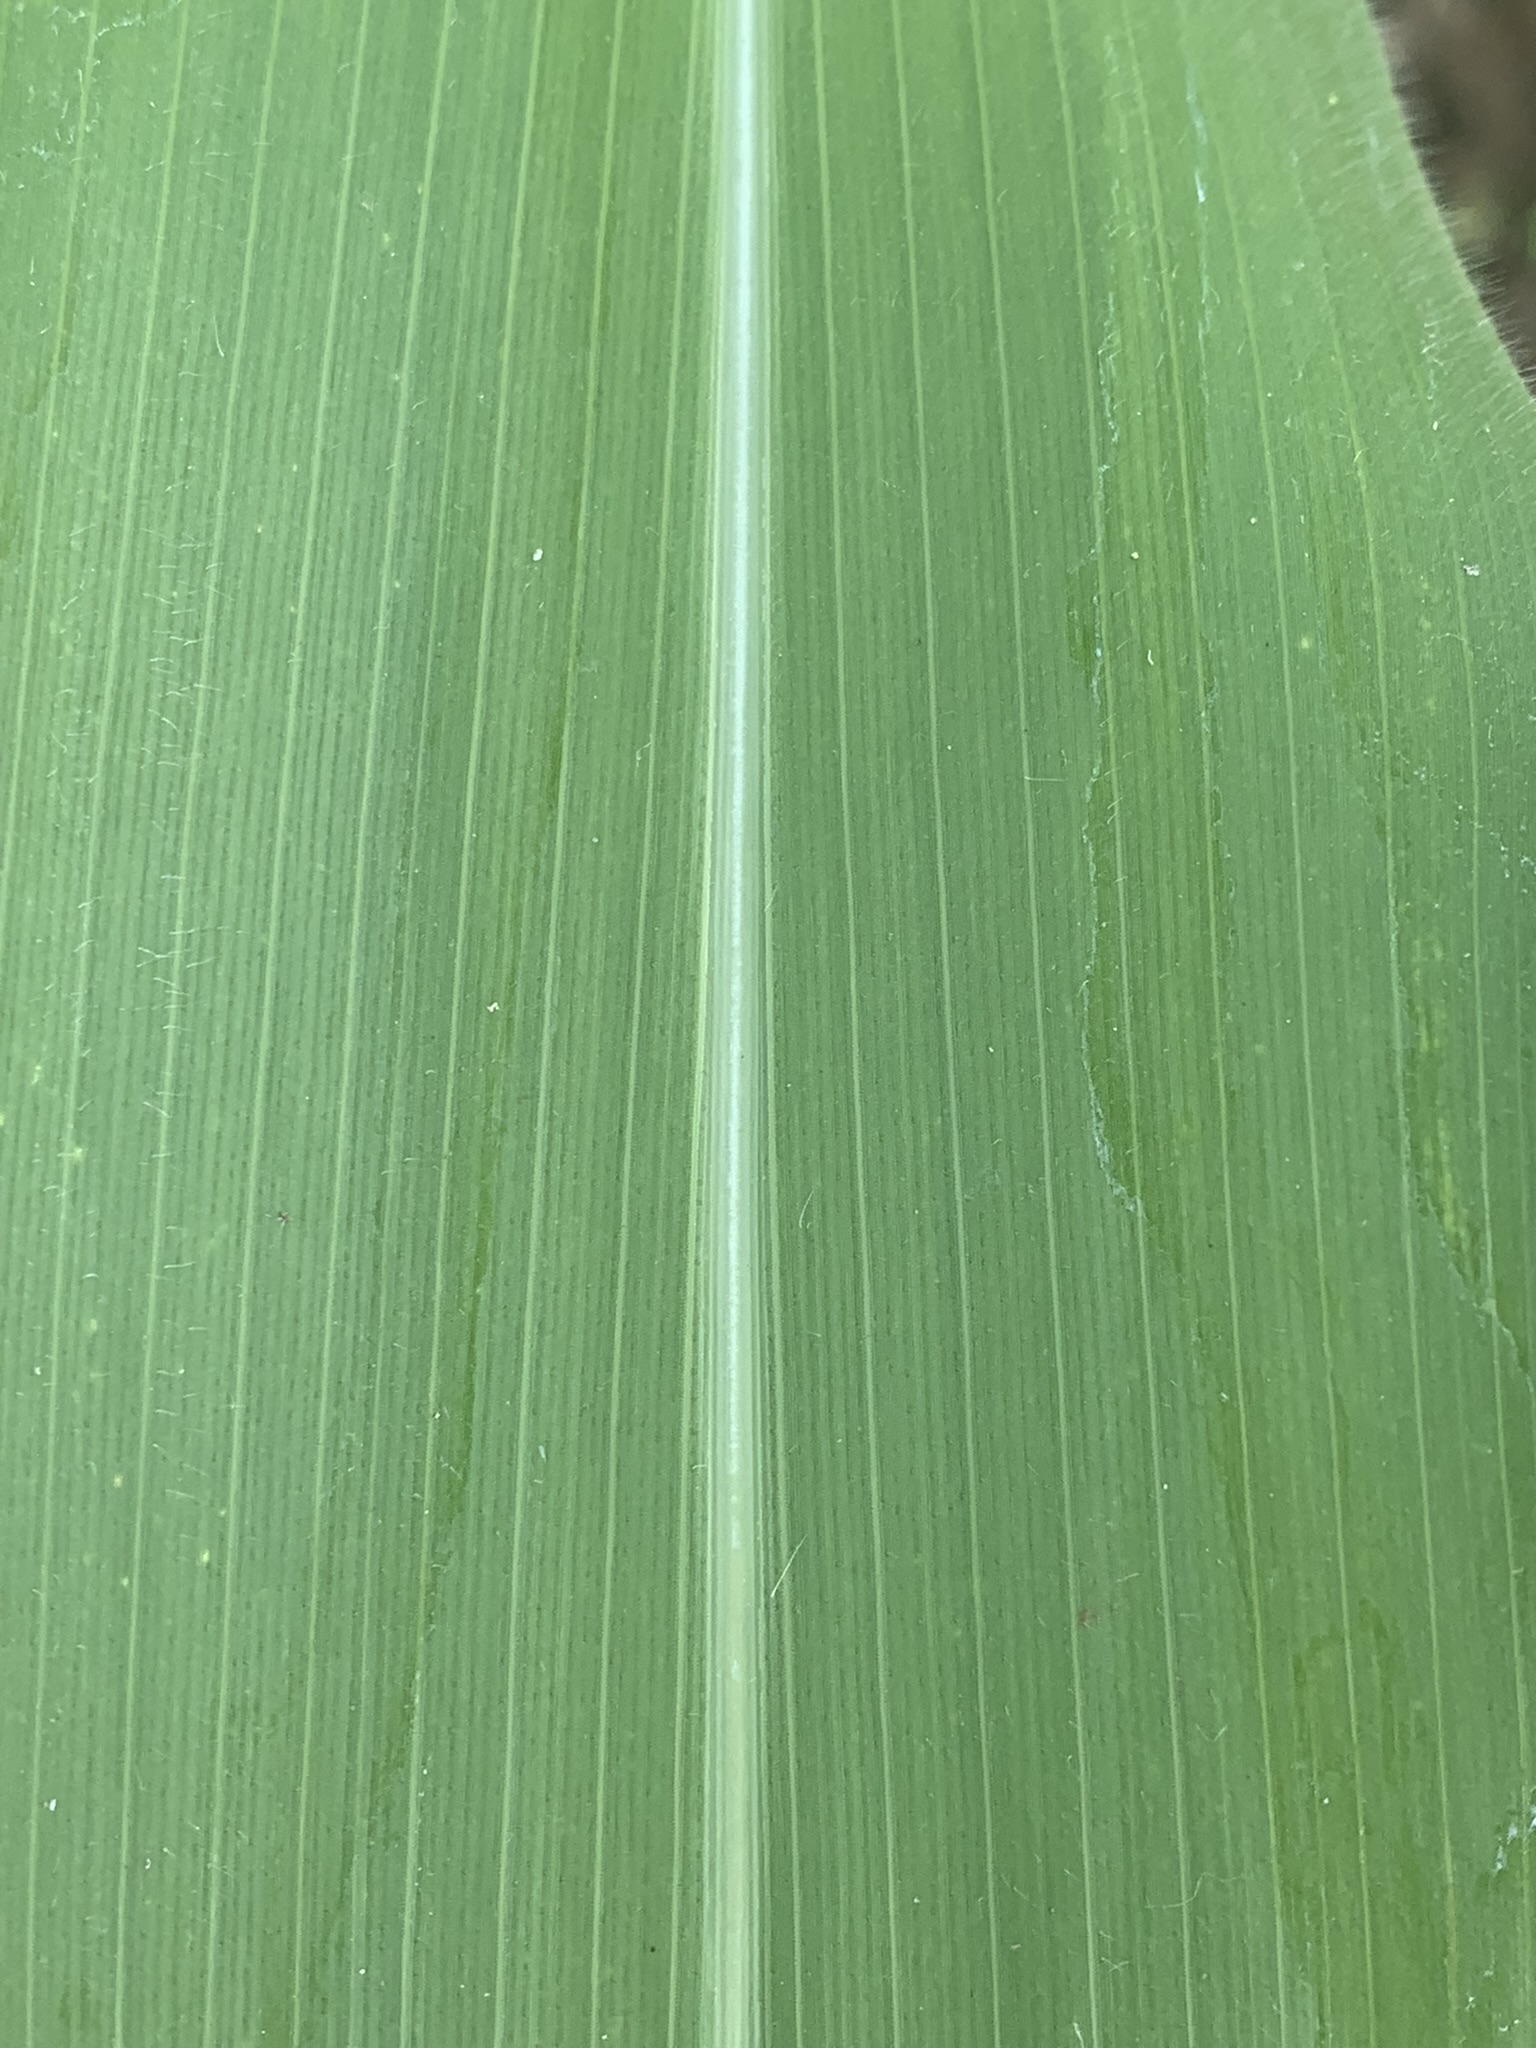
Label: Healthy